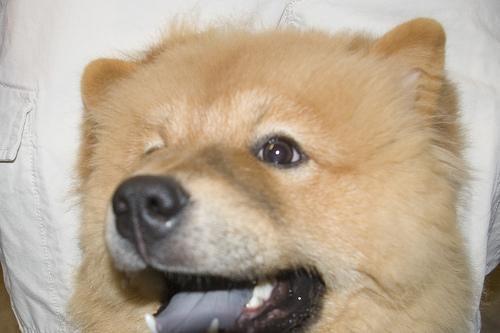
chow